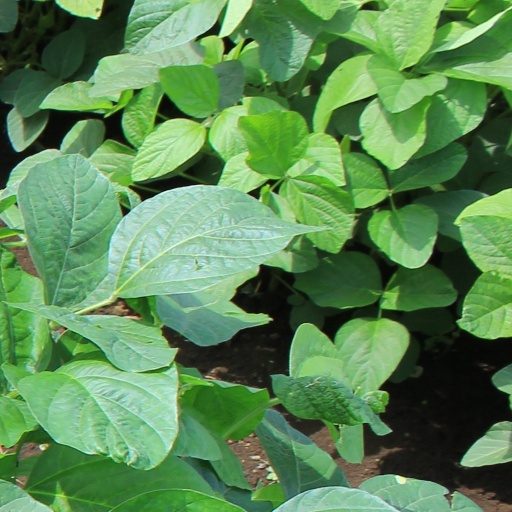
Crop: soybean